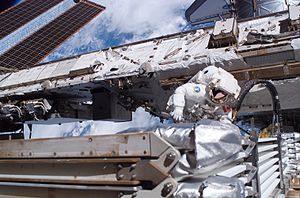
STS-118 / Missionen
STS-118 var Endeavour 20. rumfærge-mission.